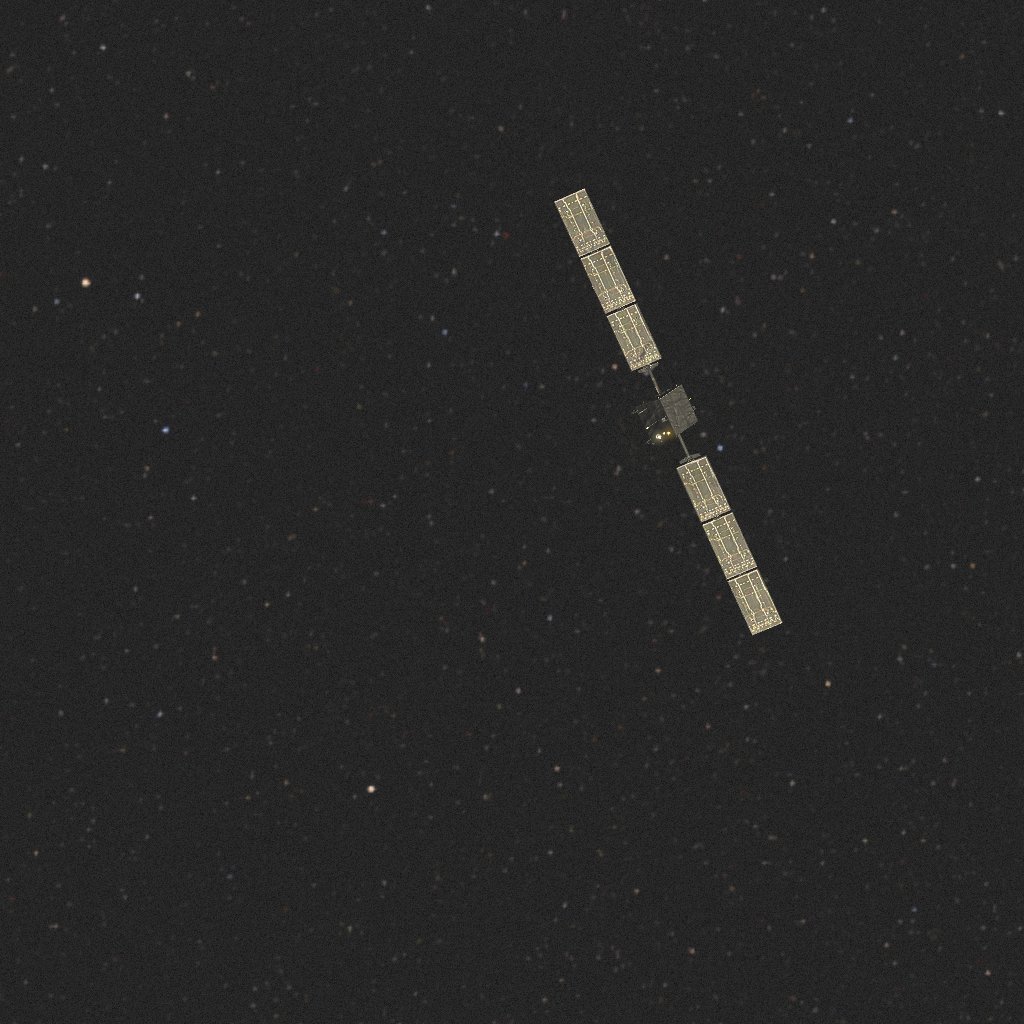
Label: smart_1